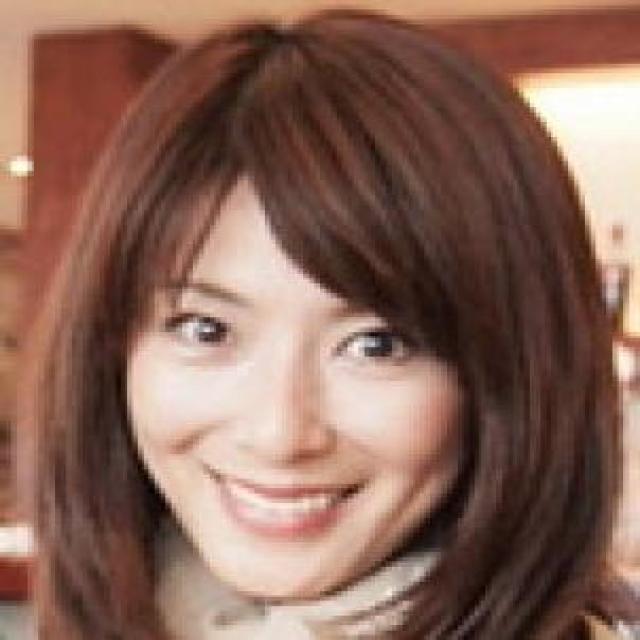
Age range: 45-64